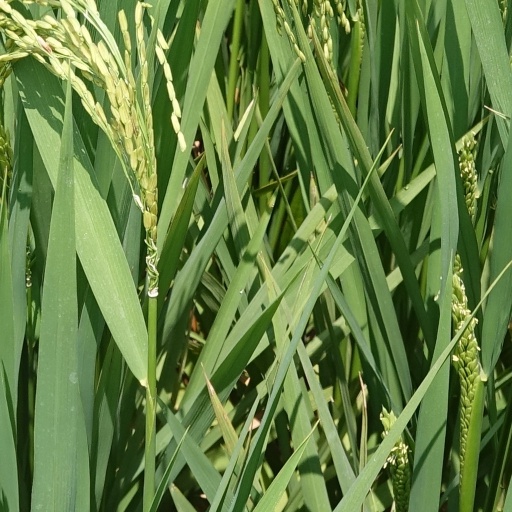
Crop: rice